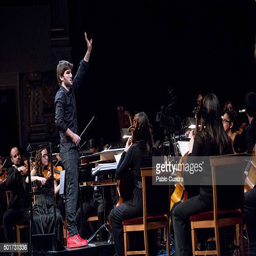
film score artist leads person